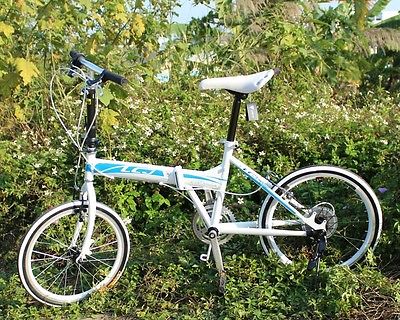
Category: bicycle